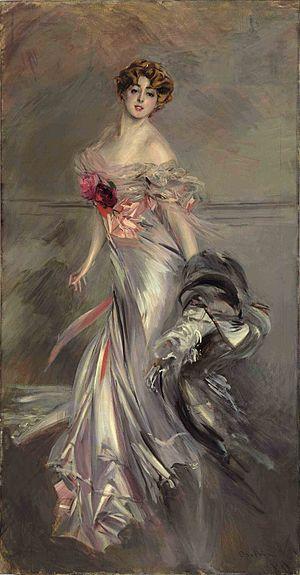
Marthe Régnier, née le 26 novembre 1880 à Paris et morte le 30 août 1967 dans le 16ᵉ arrondissement, est une actrice et chanteuse française.